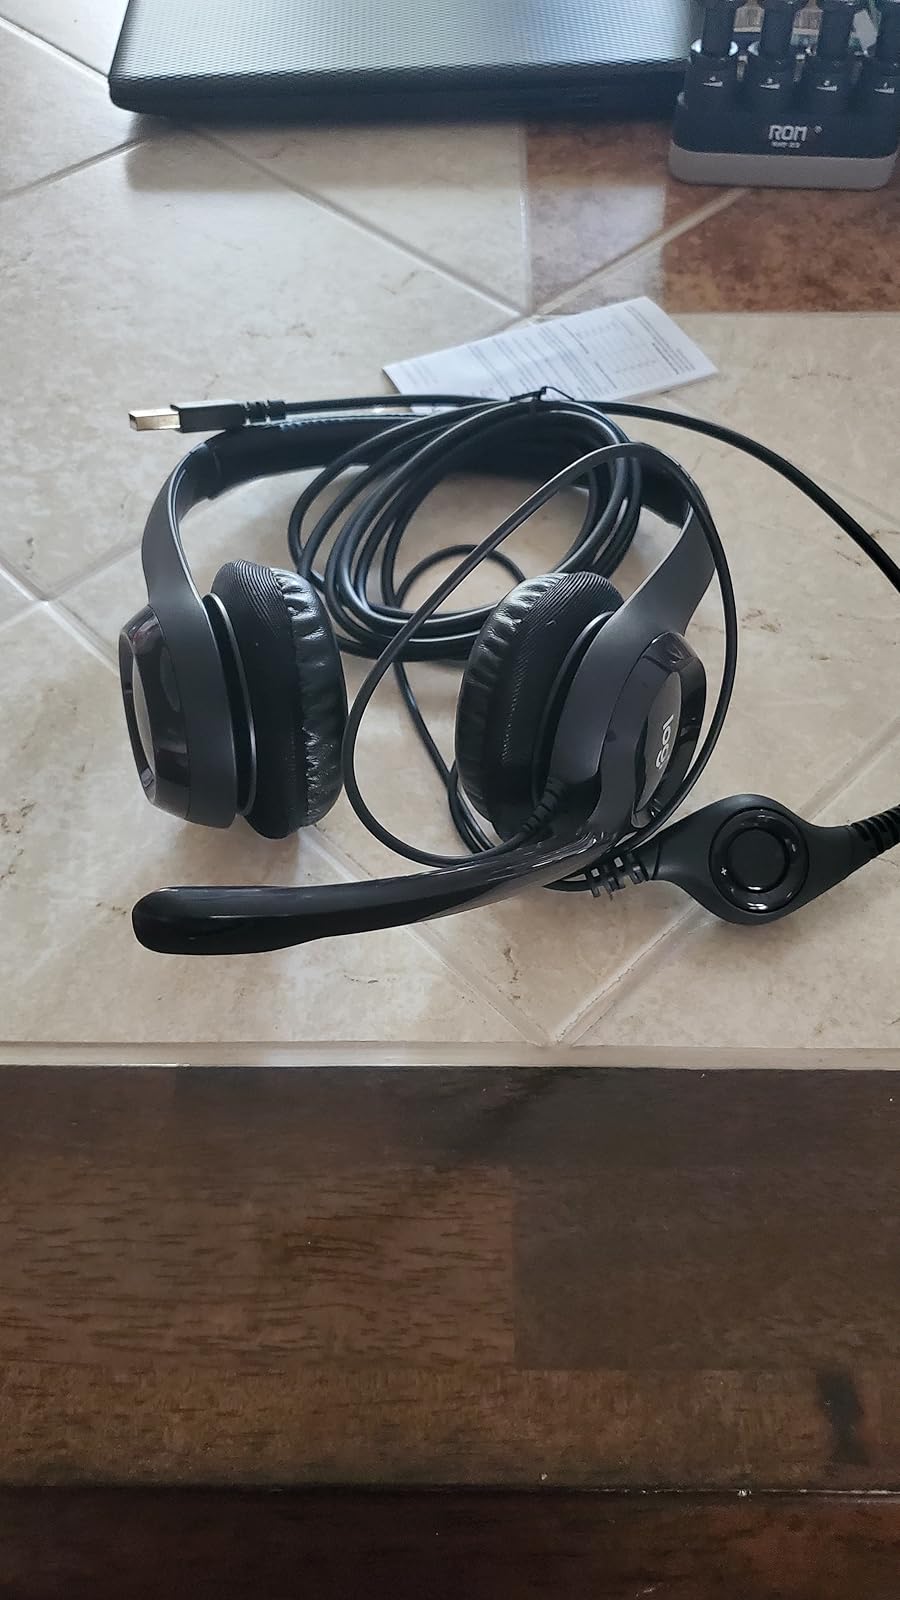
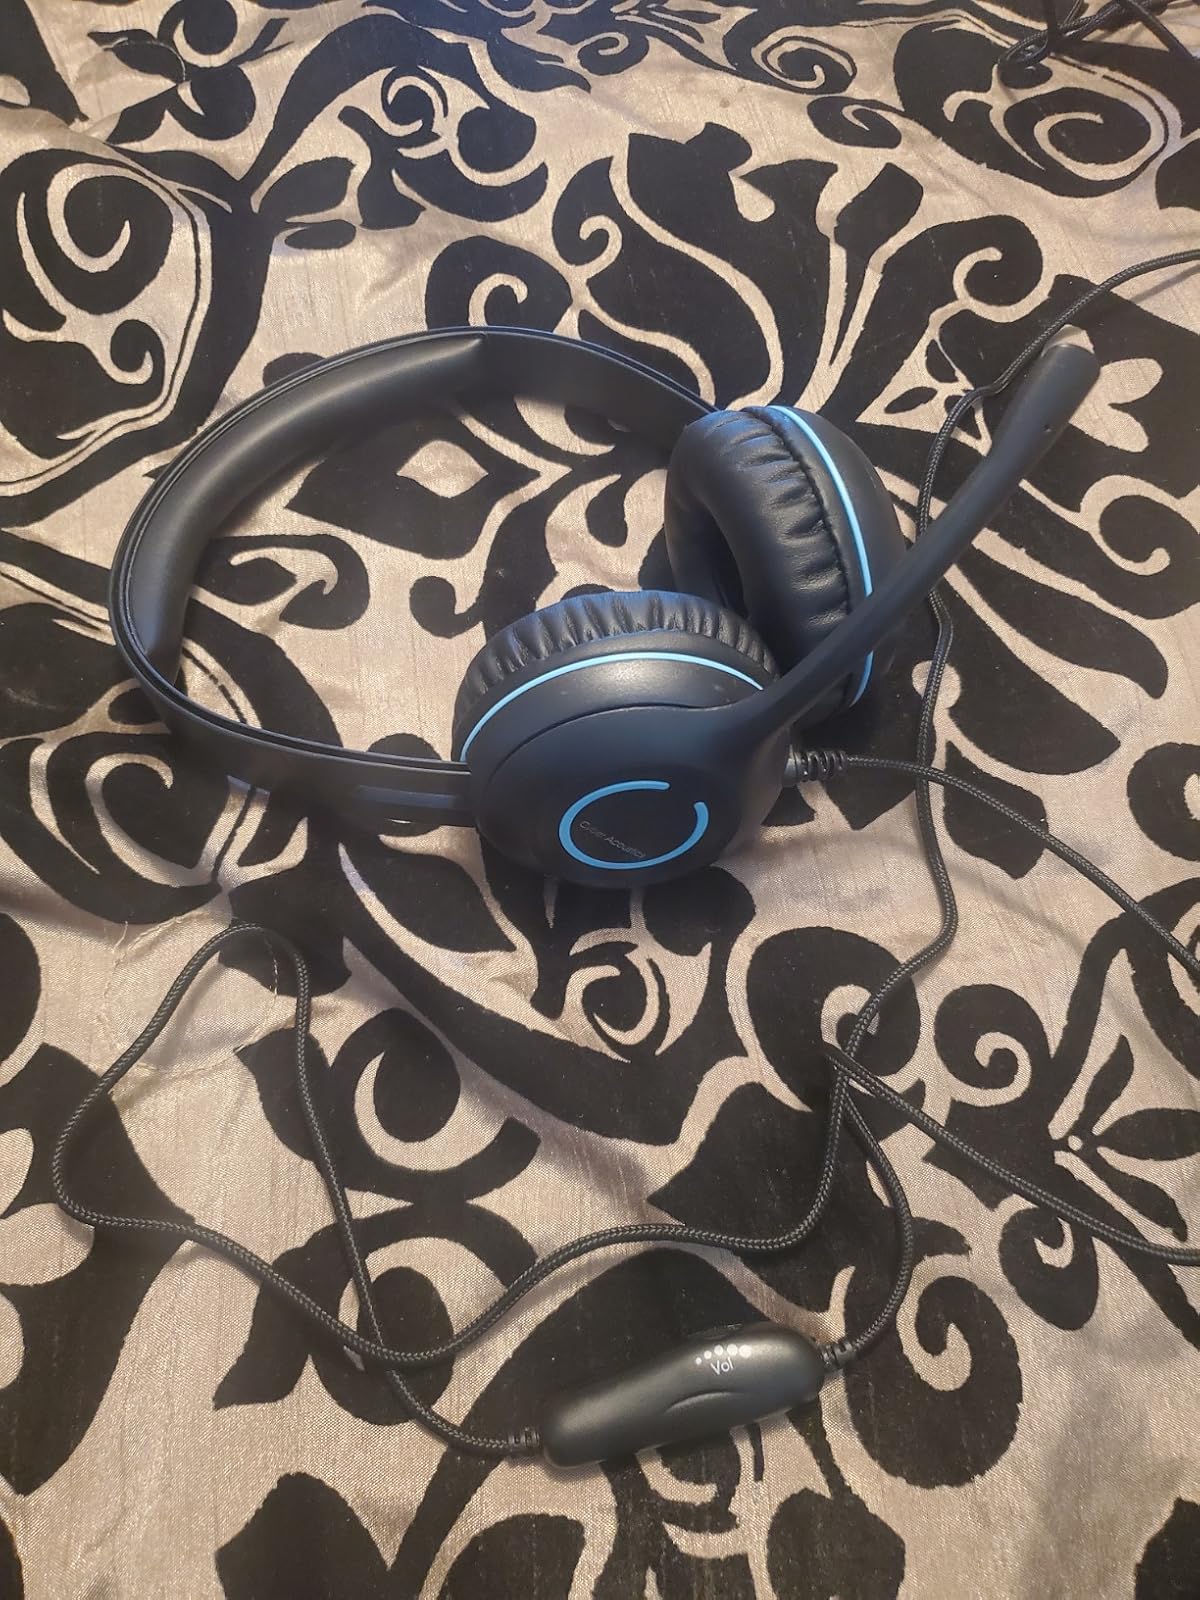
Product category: headphones
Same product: no